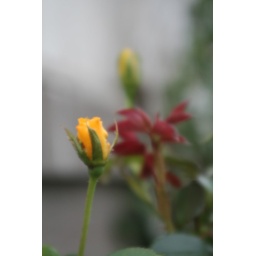
yellow rose in front of red rose leaf